Sky position (RA, Dec in degrees): 146.035, 8.143
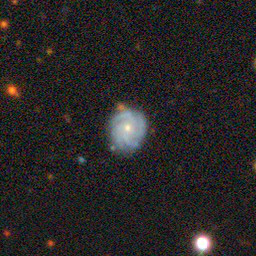
Galaxy morphology: Unbarred Tight Spiral Galaxies